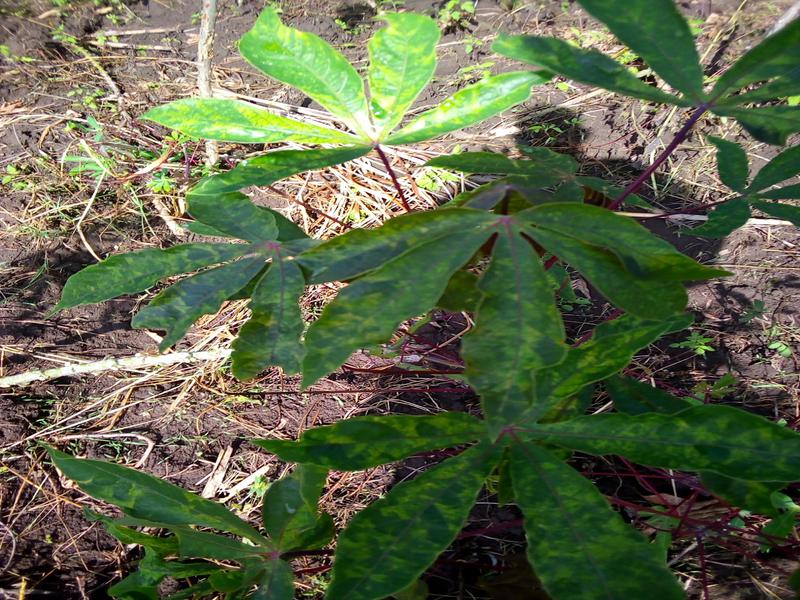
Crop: cassava
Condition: green_mottle